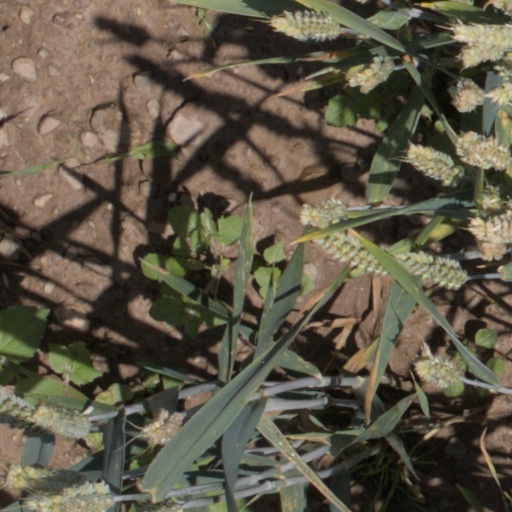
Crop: wheat